Calothamnus rupestris

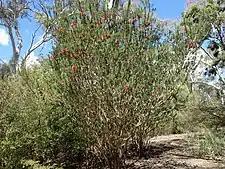
"C. rupestris" (labelled) in the Australian National Botanic Gardens

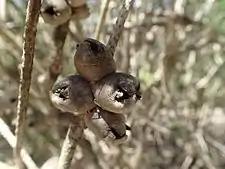
"C. rupestris" fruit

The species was first formally described by Johannes Schauer in 1843 in "Dissertatio Phytographica de Regelia, Beaufortia et Calothamno". The specific epithet ("rupestris") is a Latin word meaning "of rocks" or "rocky".